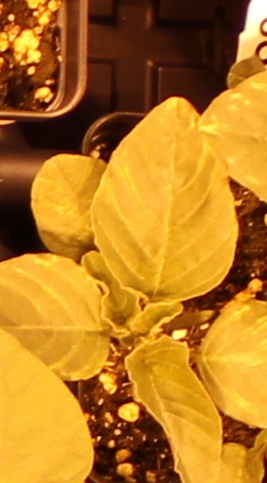
Label: Redroot Pigweed